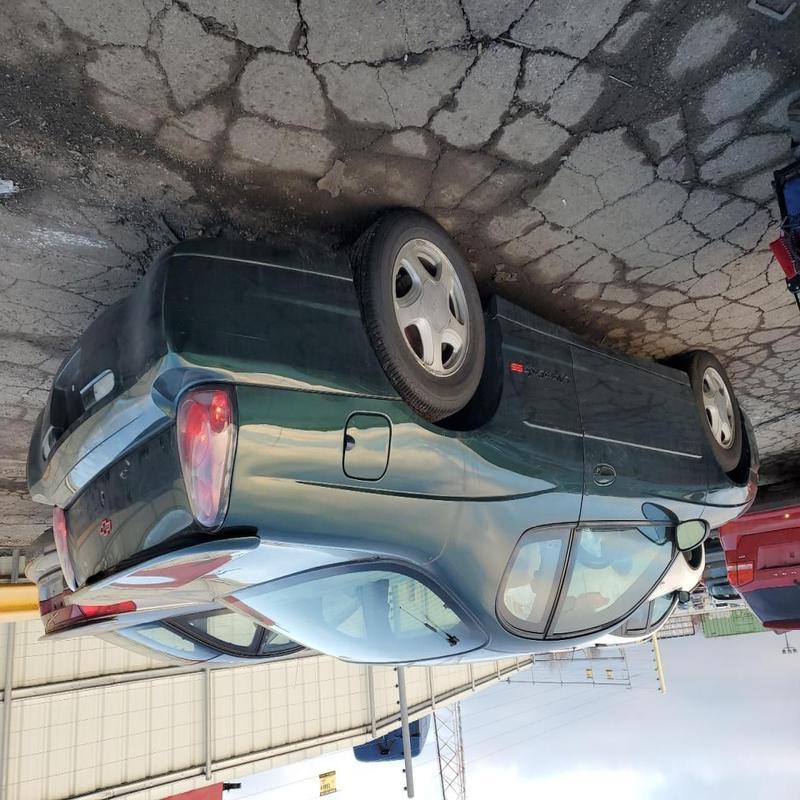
Aucun dommage détecté.
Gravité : aucun